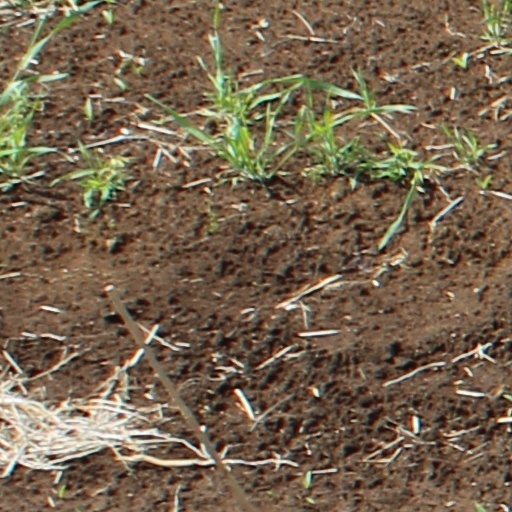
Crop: wheat